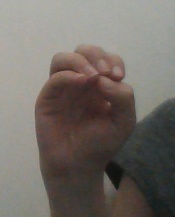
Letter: ha